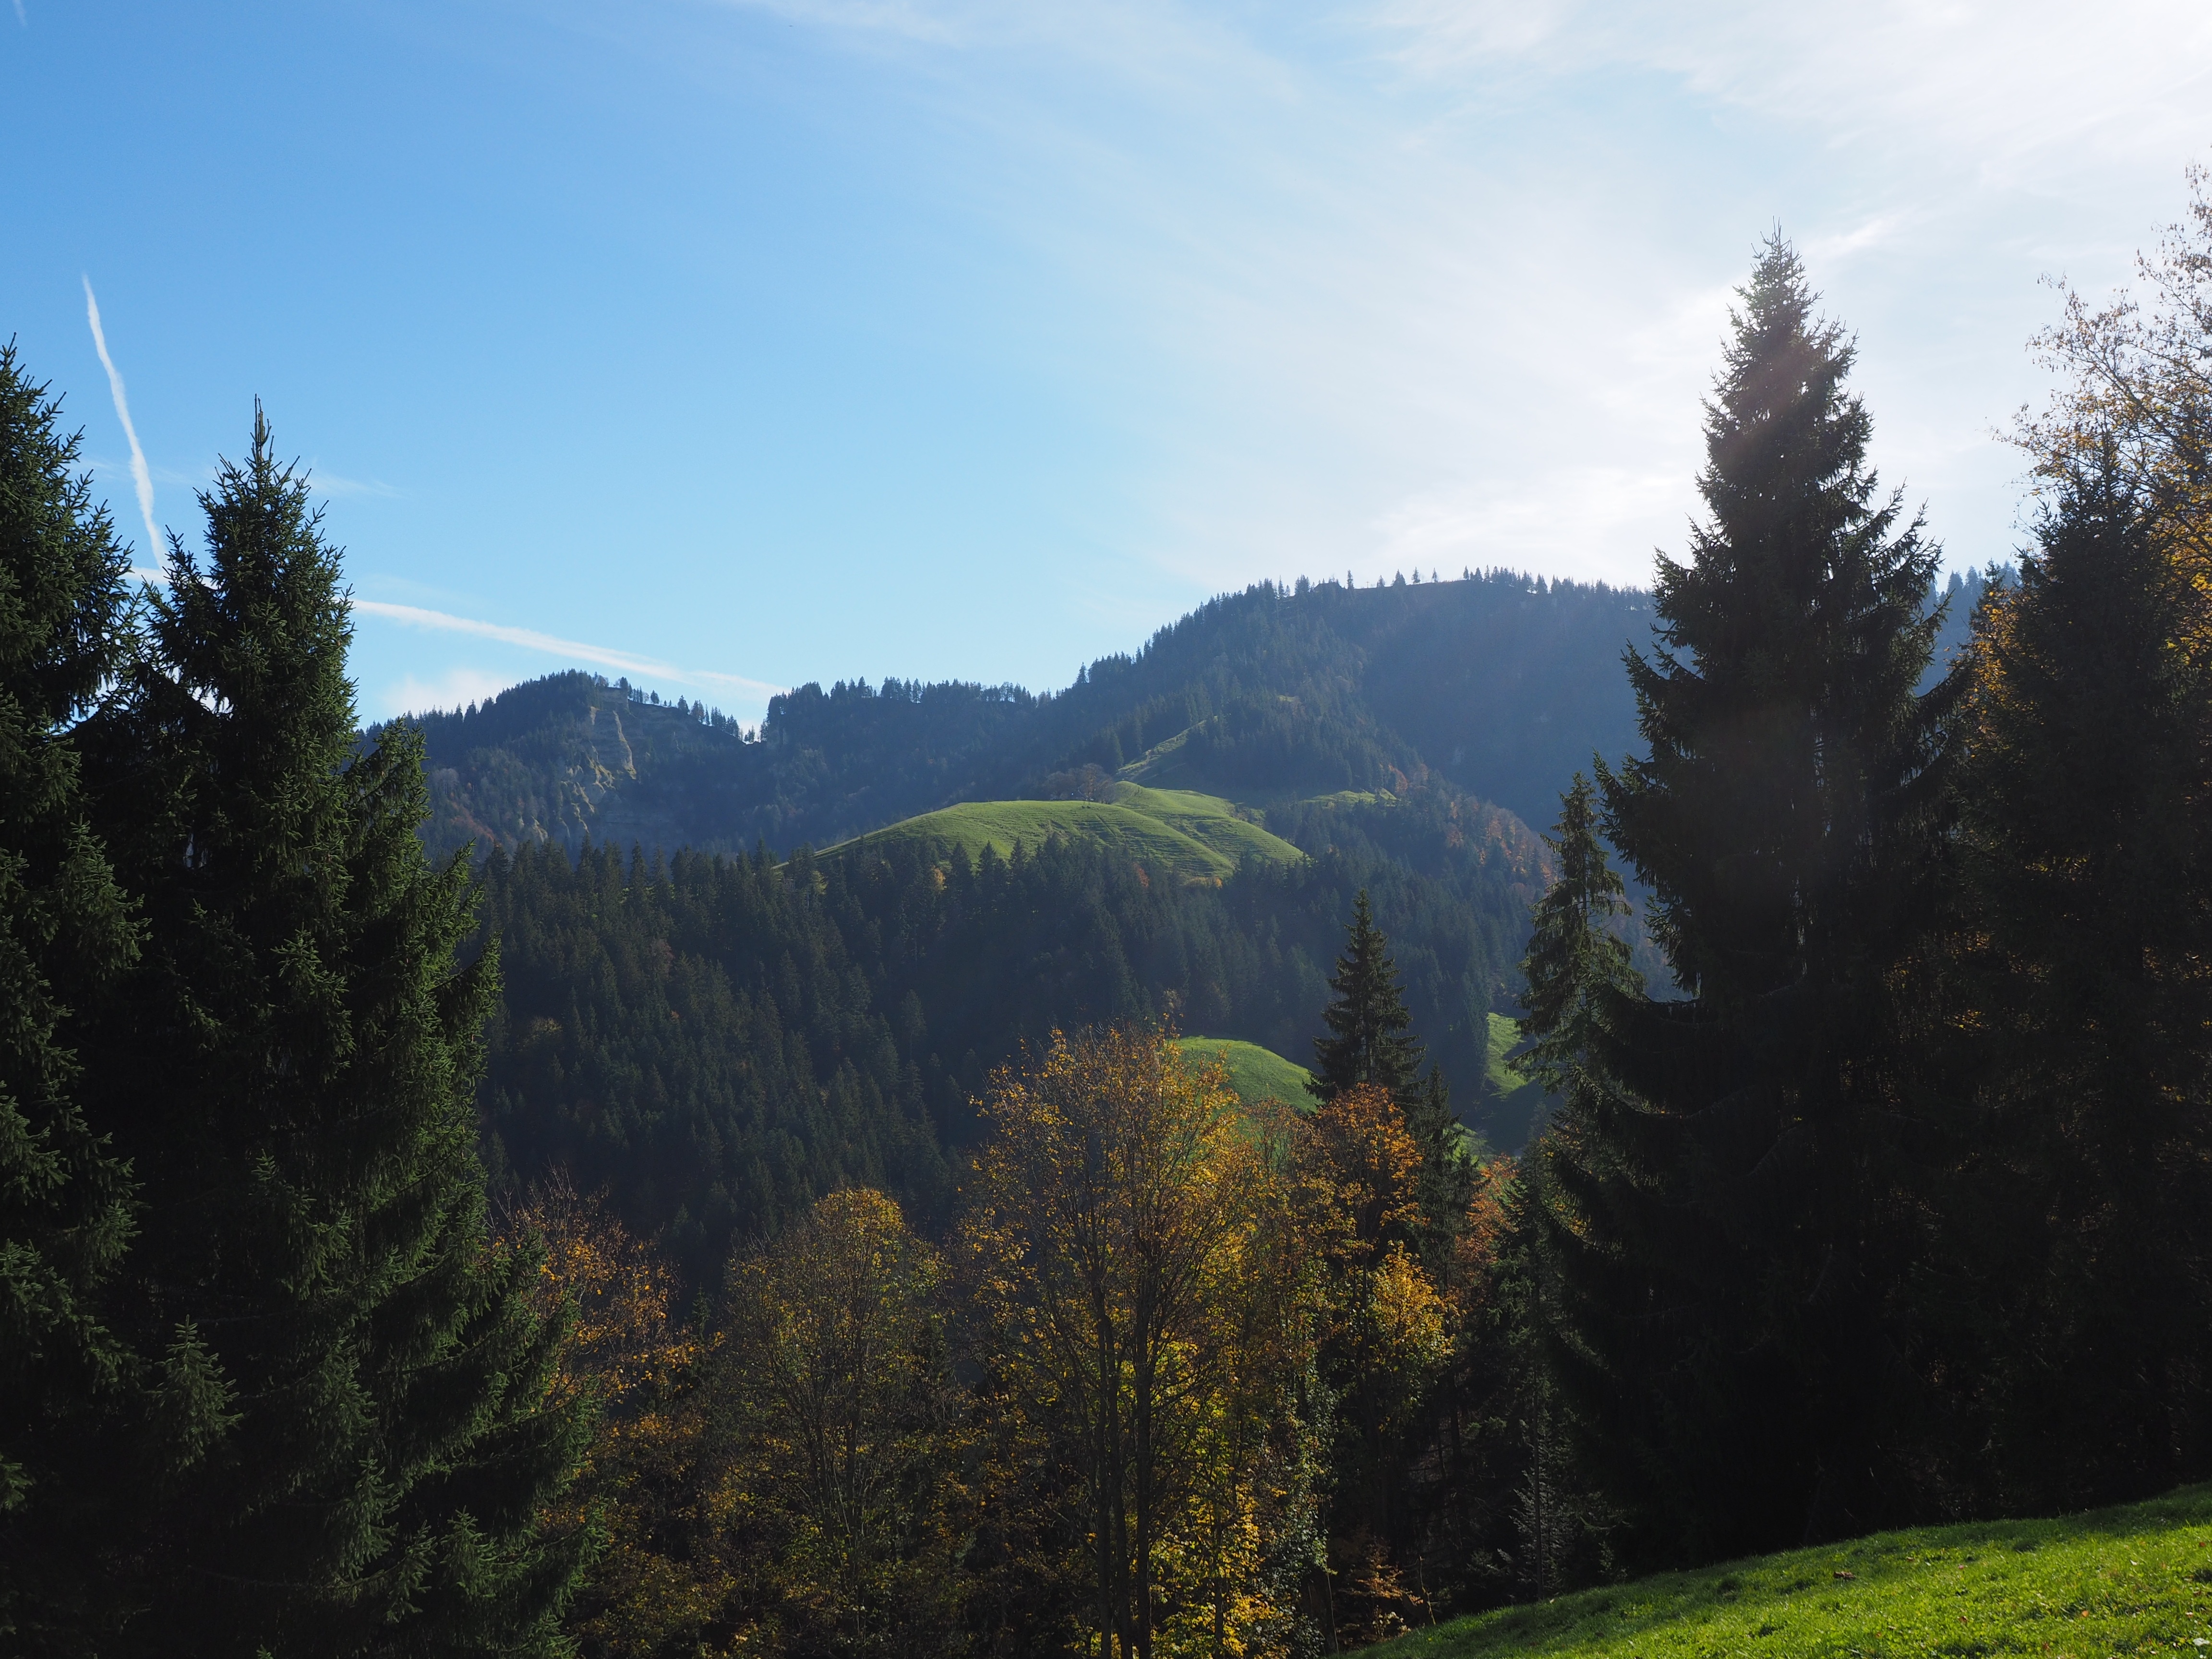
landscape, tree, nature, forest, wilderness, mountain, meadow, hill, valley, mountain range, bowl, hike, autumn, stallion, ridge, mountain summit, hills, alps, switzerland, habitat, ecosystem, destination, landform, emmental, natural environment, geographical feature, atmospheric phenomenon, woody plant, mountainous landforms, temperate broadleaf and mixed forest, temperate coniferous forest, napfbergland